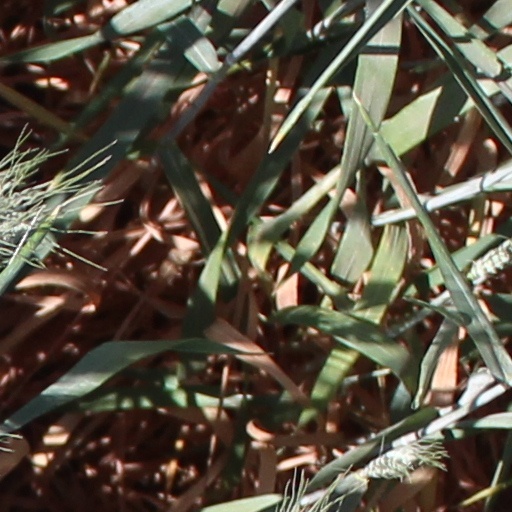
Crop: wheat